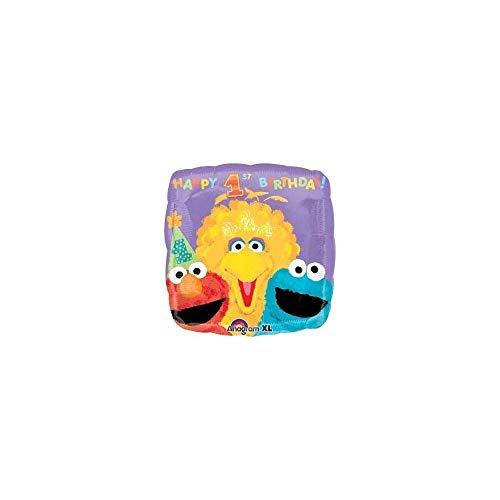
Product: Anagram International A11957001 Sesame Street 1st Birthday Foil Balloon, 18", Multicolor
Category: Toys & Games | Party Supplies | Balloons
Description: Great Condition.
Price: $6.99
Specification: Product Dimensions:         18 x 18 inches ; 0.96 ounces    |Shipping Weight: 0.3 ounces (View shipping rates and policies)|ASIN: B00H86MN4K|UPC: 013051257378|Item model number: A11957001|    #13078    in Kids' Party Balloons